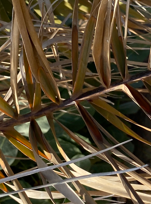
Label: Potassium Deficiency